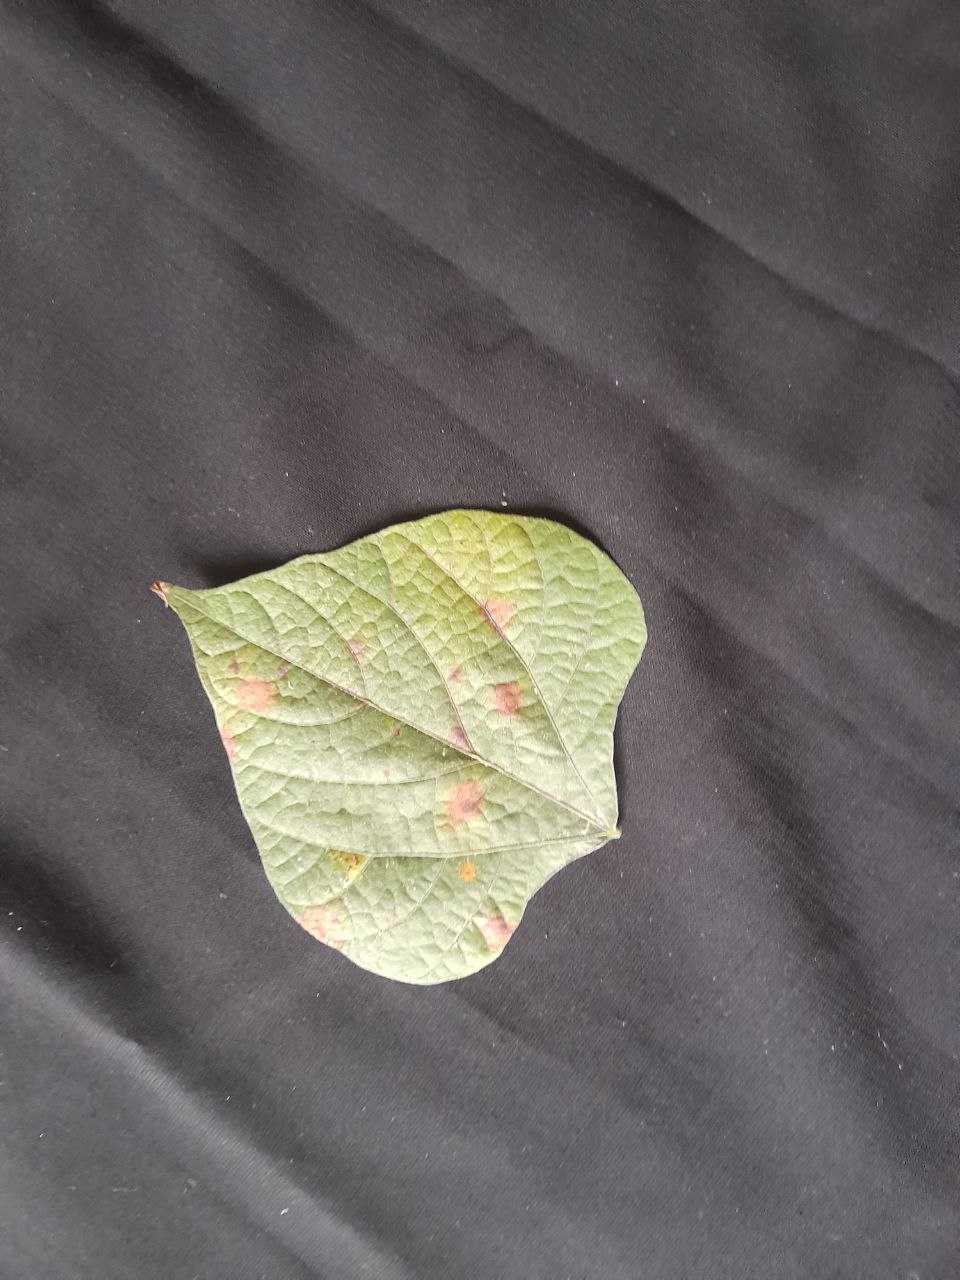
Crop: bean
Leaf condition: Rust